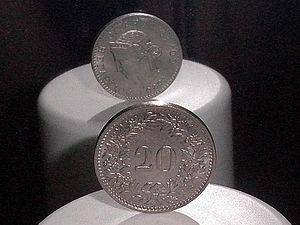
Pièce de 20 centimes de 1960 avec un décalage de 40°
Les pièces de monnaie de la Confédération suisse sont des pièces de monnaie en circulation et ayant cours légal en Suisse depuis 1850, et au Liechtenstein dès 1924 sont libellées en francs suisses et en centimes.